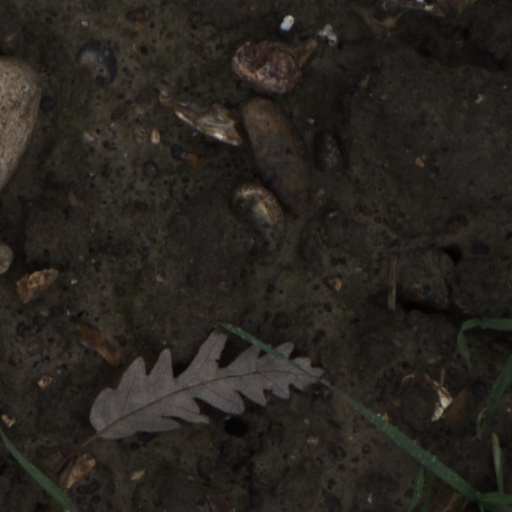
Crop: wheat